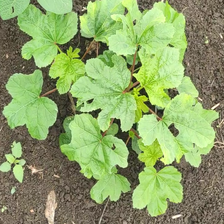
Weed species: Little_Mallow(Malva parviflora)